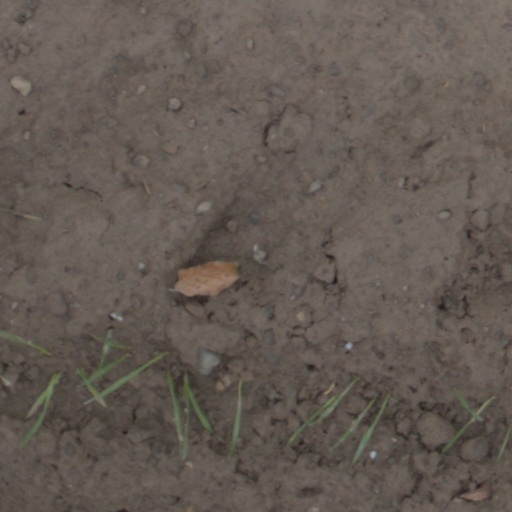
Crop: wheat